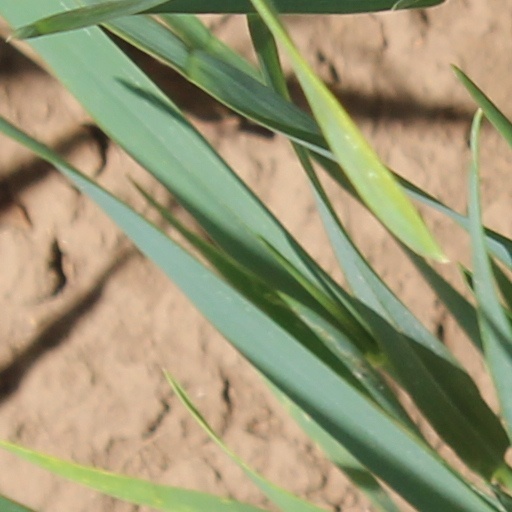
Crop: wheat